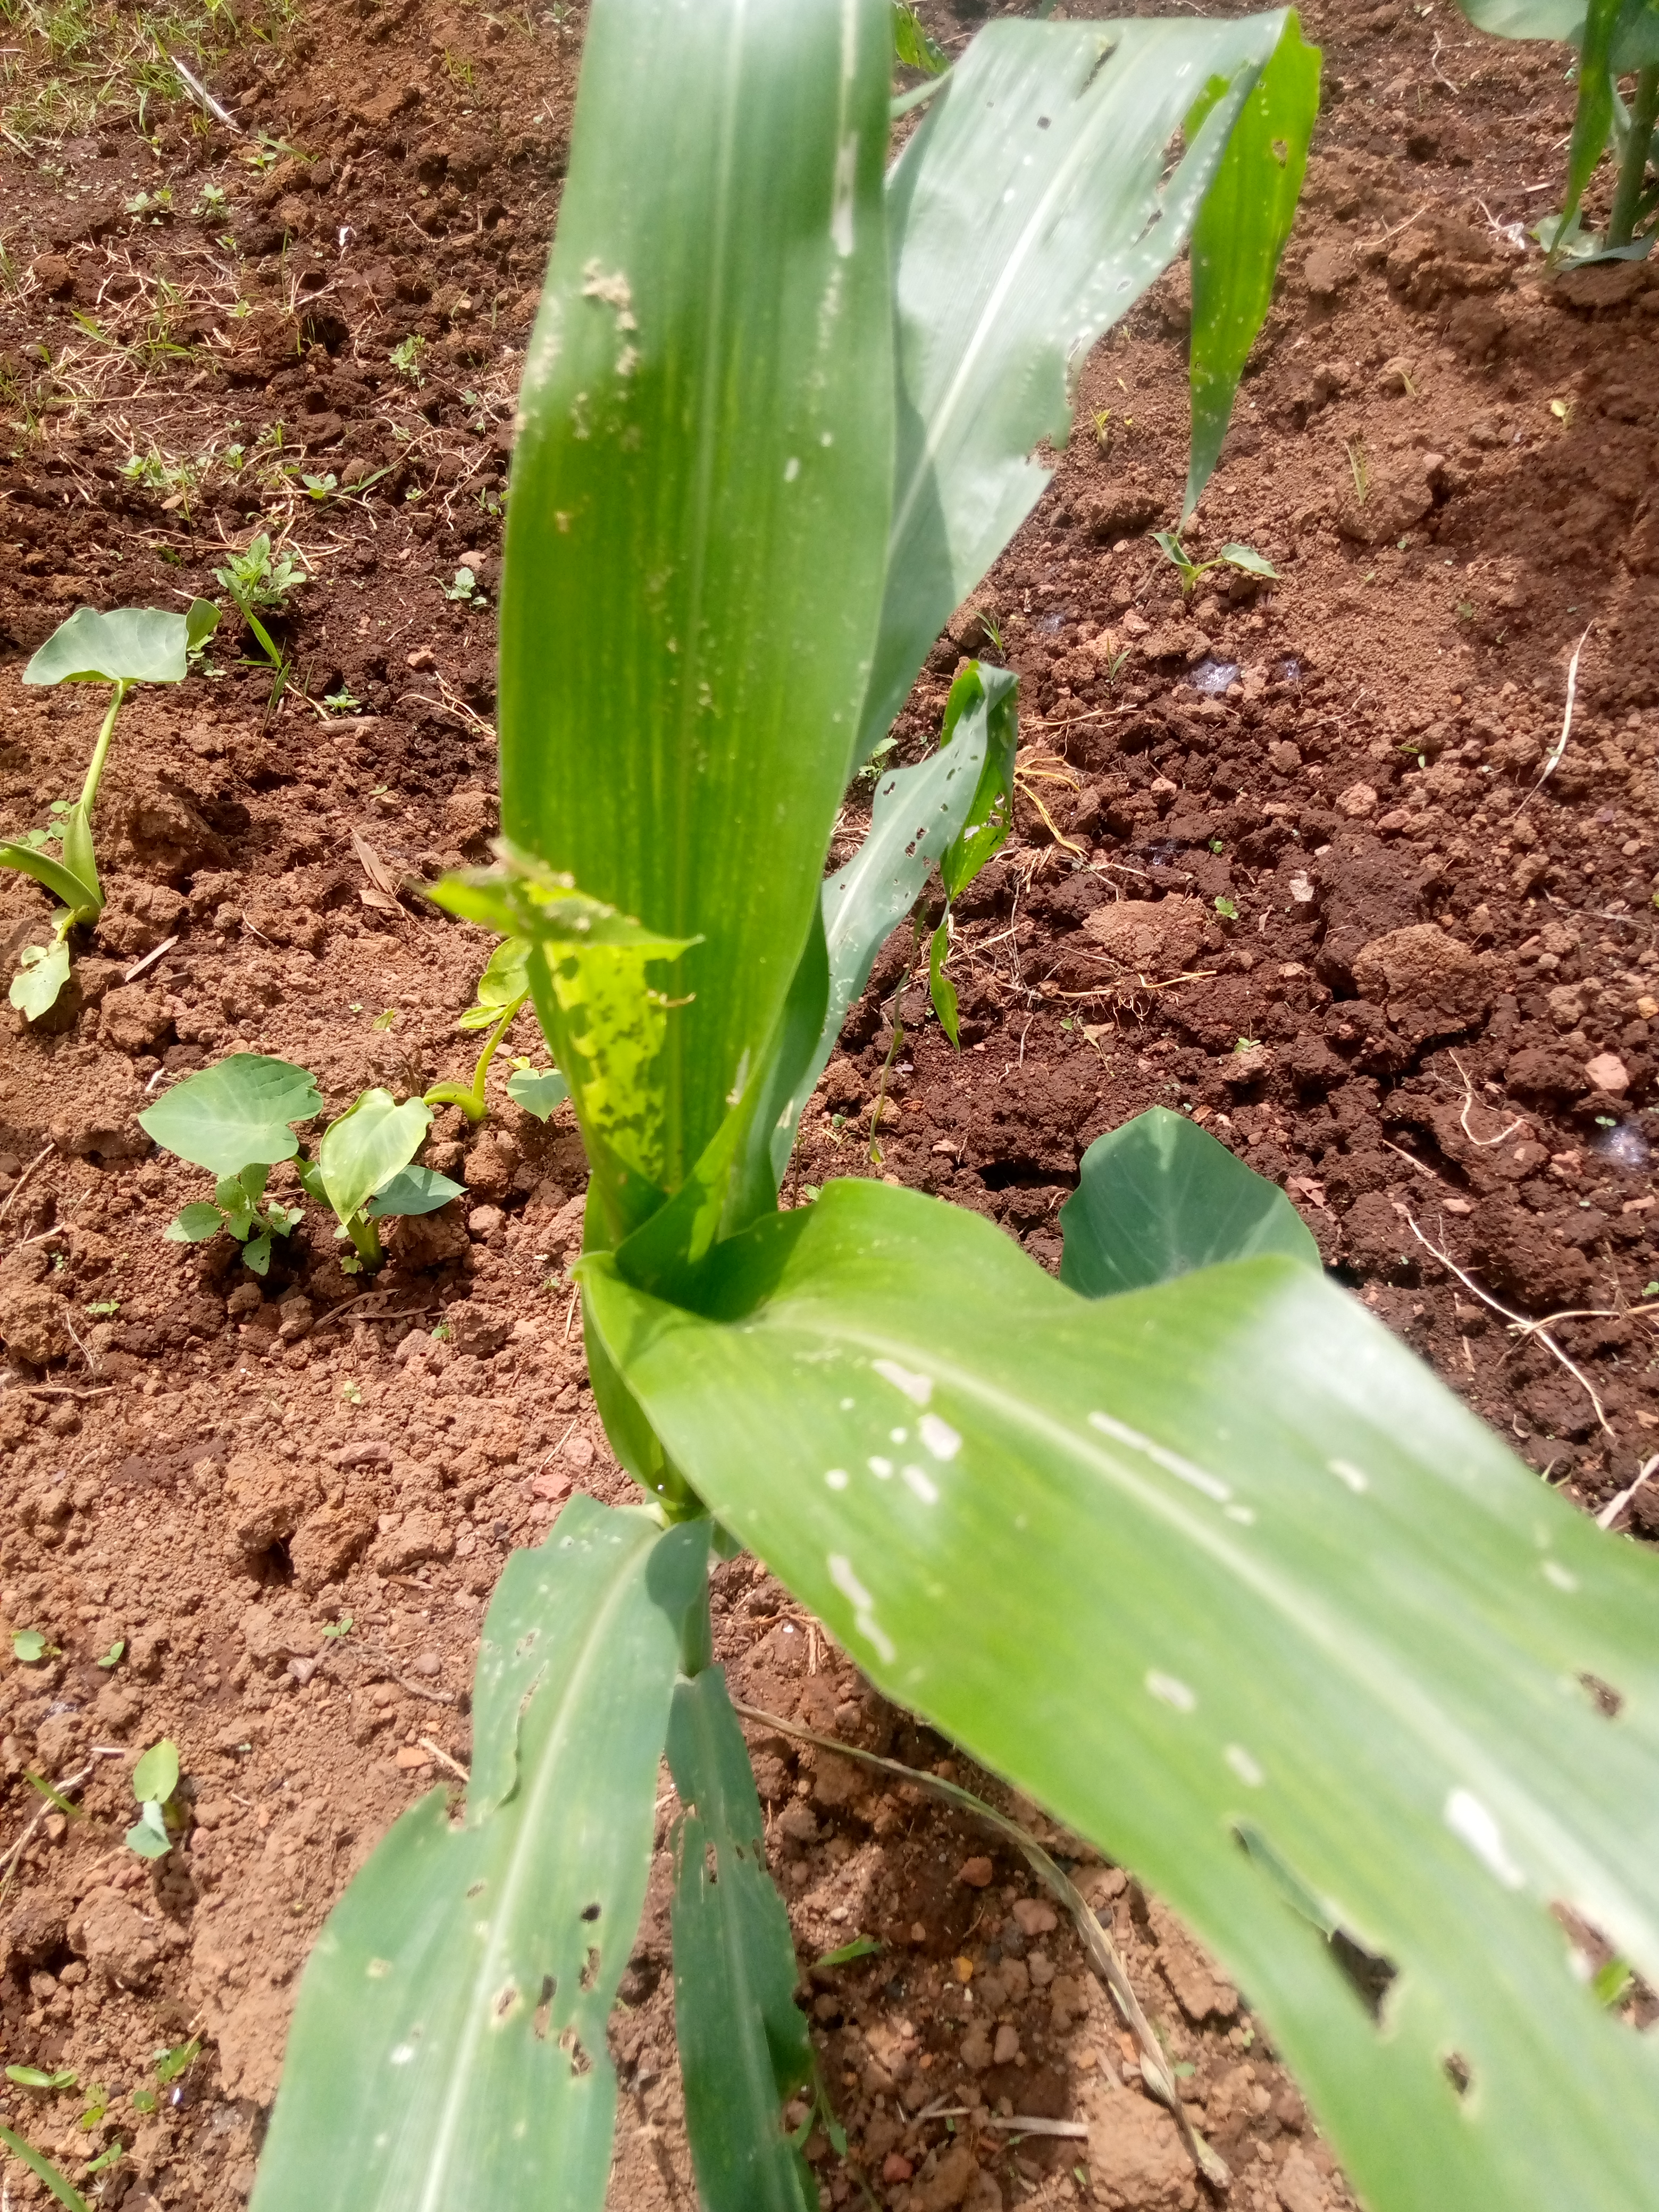
Label: spodoptera_frugiperda